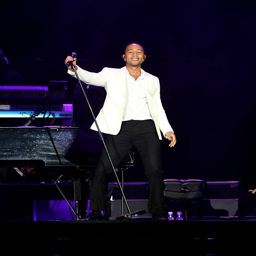
neo soul artist performs during music festival .